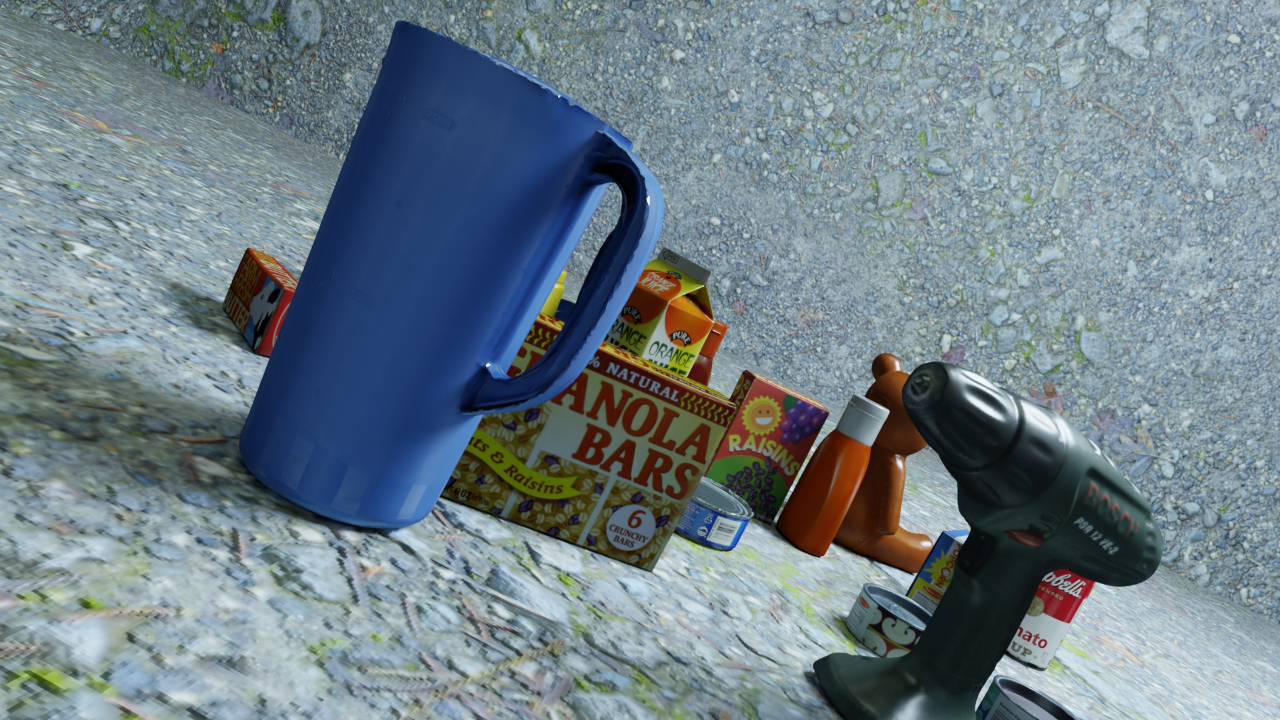
Question:
What are the five normalized (x, y) points between 0 and 1 in the image that outline the grasp plane for the carton of orange juice? Your answer should be as Grasp center: [], Left finger base: [], Right finger base: [], Left finger tip: [], Right finger tip: [].
Answer: Grasp center: [0.535937, 0.306944], Left finger base: [0.548438, 0.345833], Right finger base: [0.521875, 0.263889], Left finger tip: [0.532031, 0.398611], Right finger tip: [0.503125, 0.320833]